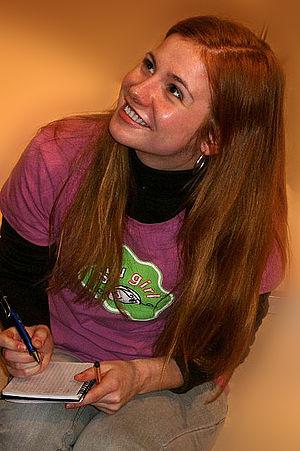
Josefine Preuß, née le 13 janvier 1986 à Zehdenick, dans le Brandebourg est une actrice allemande.